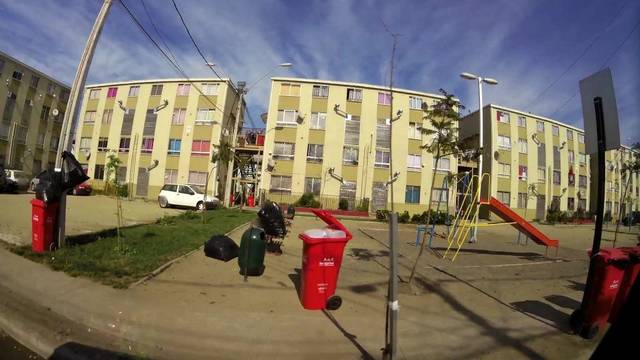
Region: Chile
Coordinates: -33.678, -70.944